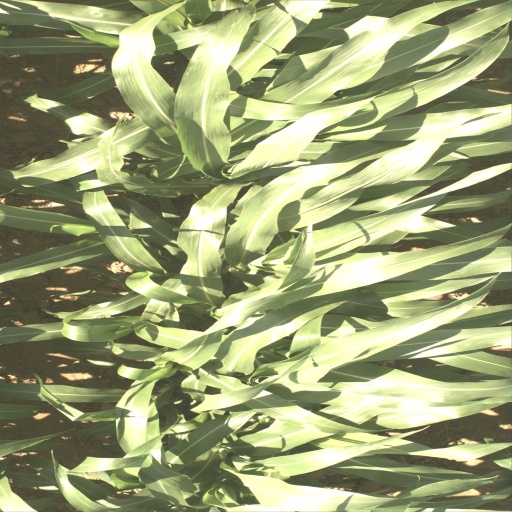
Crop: sorghum